1991 Valleydale Meats 500

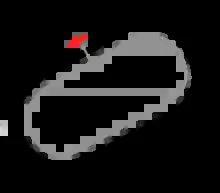
The layout of Bristol Motor Speedway, the venue where the race was held.

The Bristol Motor Speedway, formerly known as Bristol International Raceway and Bristol Raceway, is a NASCAR short track venue located in Bristol, Tennessee. Constructed in 1960, it held its first NASCAR race on July 30, 1961. Despite its short length, Bristol is among the most popular tracks on the NASCAR schedule because of its distinct features, which include extraordinarily steep banking, an all concrete surface, two pit roads, and stadium-like seating. It has also been named one of the loudest NASCAR tracks.